George J. Karb

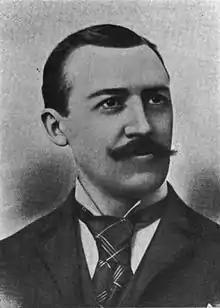

George John Karb (February 15, 1858 – May 15, 1937) was the 30th and 39th mayor of Columbus, Ohio and the 27th person to serve in that office. He was first elected in 1890 and served Columbus for two consecutive terms. After four years as mayor, he was elected as Sheriff of Franklin County. He later resought election in the 1911 mayoral campaign and defeated incumbent Republican mayor George S. Marshall. He served Columbus as mayor during World War I and the Spanish Influenza of 1918. After three consecutive terms in office Karb was defeated in the 1919 mayoral election by James J. Thomas. Karb died on May 15, 1937.